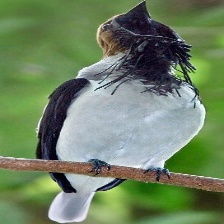
Species: BEARDED BELLBIRD
Scientific name: PROCNIAS AVERANO